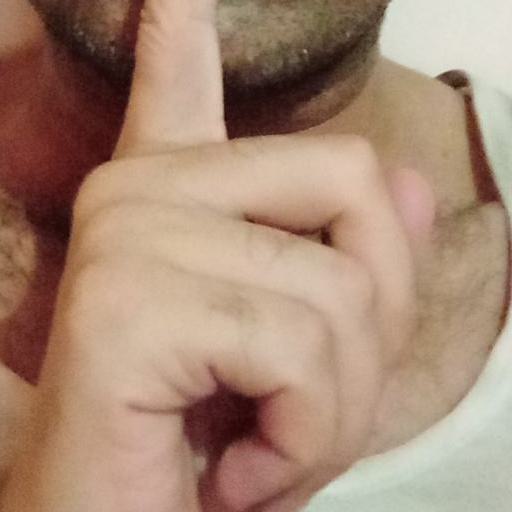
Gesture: mute